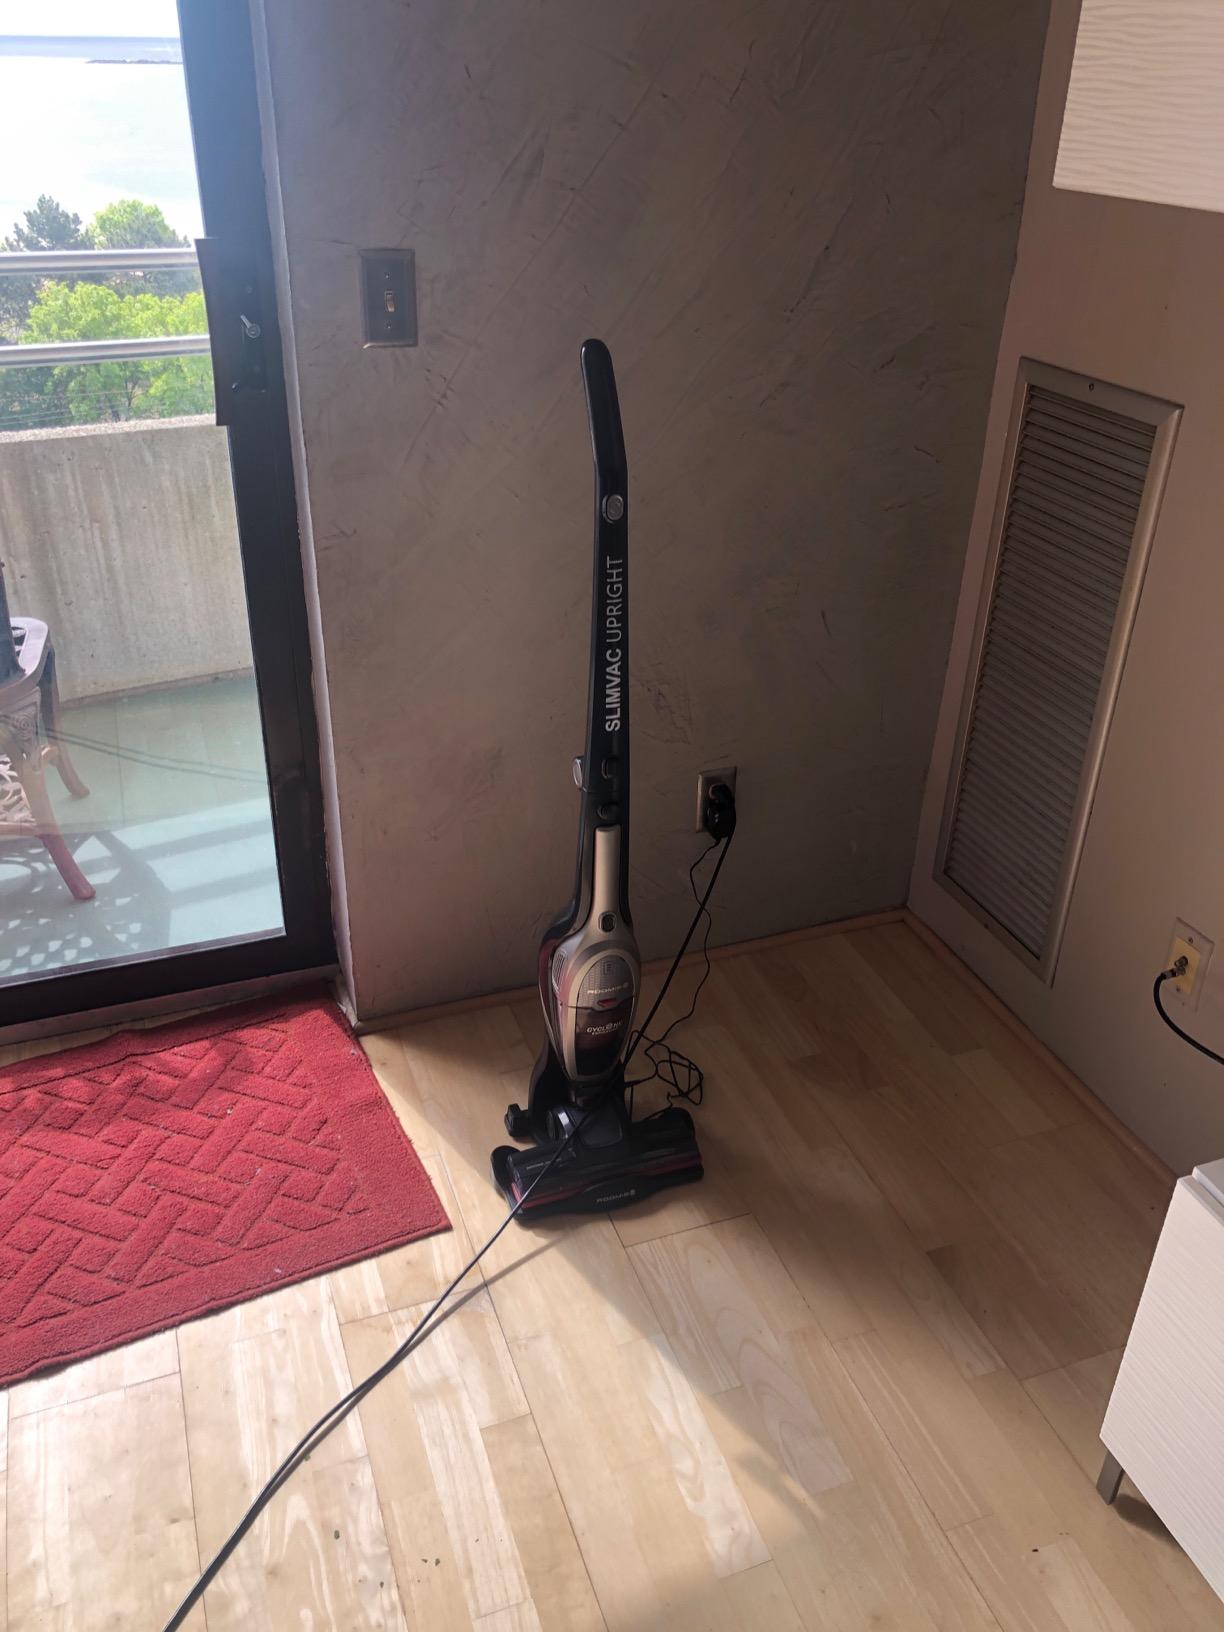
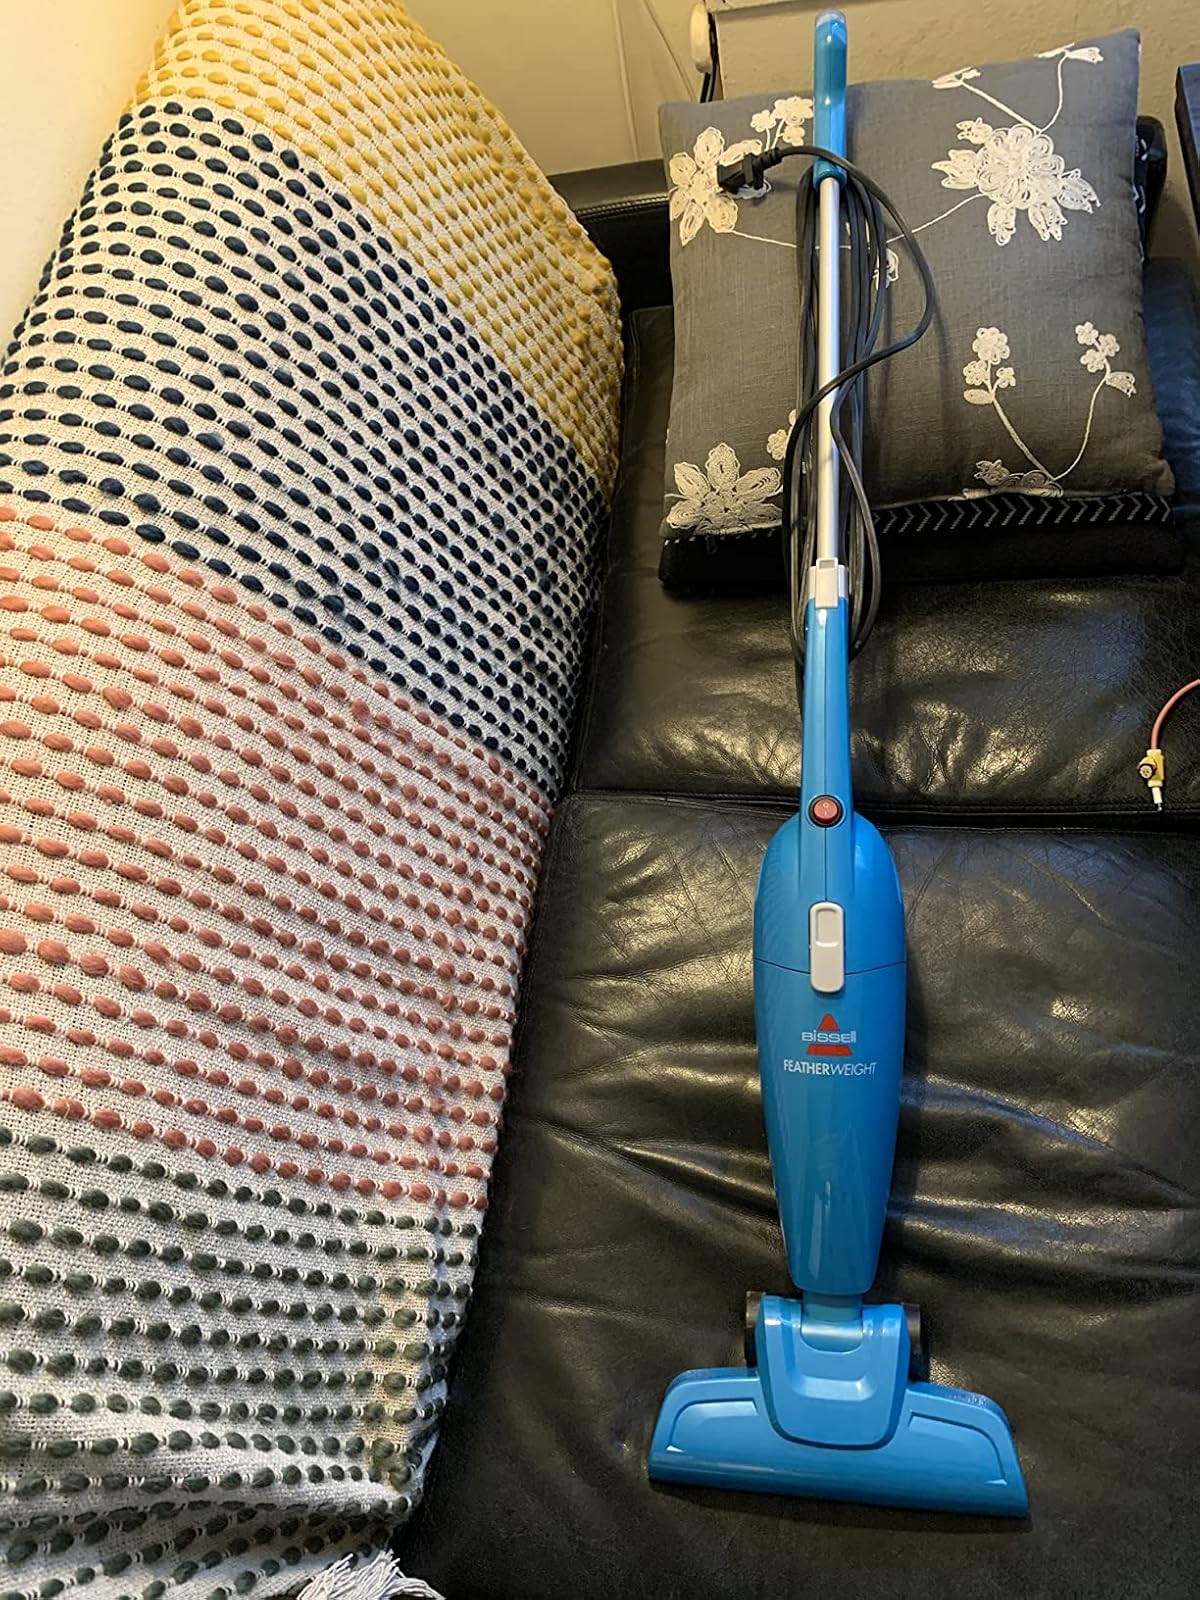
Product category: items_vacuum
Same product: no